Crime in Oakland, California

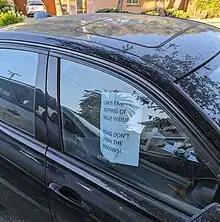
A parked car in Oakland with a sign asking would-be thieves not to smash the windows

Total crime in Oakland dropped by 41% from 1987 to 2012. In 2012, Oakland had the highest total crime rate of any California city with 20,000 or more people, with 8,587 total crimes per 100,000 residents, compared to a statewide average of 3,182 total crimes per 100,000 people. Property crime in Oakland declined by 58% between 1988 and 2009, increased from 2009 to 2012 (a period when the property crime rate remained stable in comparable cities and statewide).